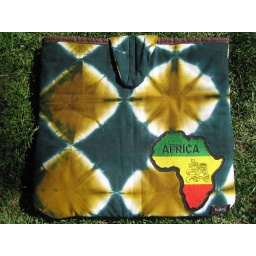
computer bag in african batik with Africa map application.